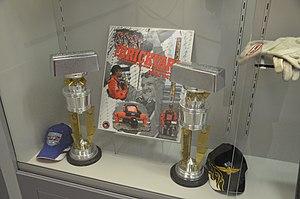
Le Brickyard 400 est une course automobile de véhicules type stock-car, organisée chaque année par la NASCAR comptant pour le championnat des NASCAR Cup Series. Elle se tient sur l'Indianapolis Motor Speedway de Speedway dans l'état de l'Indiana aux États-Unis.